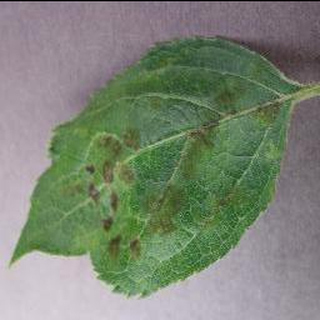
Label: apple_apple_scab